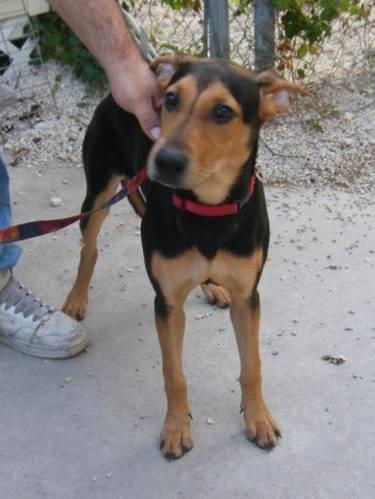
dog